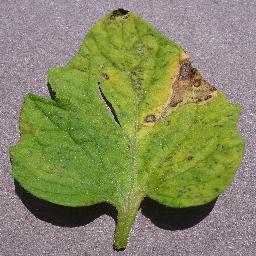
Label: Tomato___Septoria_leaf_spot